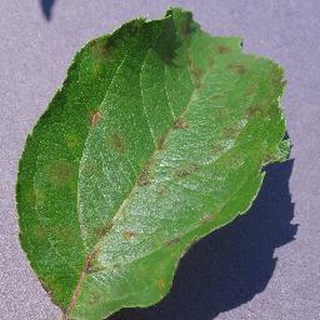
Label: apple_apple_scab